WCW Hall of Fame

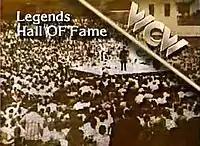

The World Championship Wrestling (WCW) Hall of Fame was an American professional wrestling hall of fame maintained by World Championship Wrestling (WCW). It was established in 1993 to honor wrestlers who began their careers long before the 1990s, mostly alumni of the National Wrestling Alliance (NWA)'s Jim Crockett Promotions (JCP) territory, the predecessor of WCW. Inductees received commemorative plaques that had their names and portraits inscribed on them. Wrestlers were inducted by Gordon Solie, a senior commentator in professional wrestling, and received their plaque during the "Legends Reunion" segment at WCW's May pay-per-view event, Slamboree. The WCW Hall of Fame was the second major hall of fame established to honor professional wrestlers, after the creation of the World Wrestling Federation (WWF)'s Hall of Fame in February 1993. After the 1995 Hall of Fame ceremony, WCW stopped the production of the Hall of Fame ceremonies without a formal announcement. In 2001, the WWF acquired all of its assets; this led to the formal stoppage of the WCW Hall of Fame. The WWF, however, had stopped producing its Hall of Fame ceremonies after 1996. In 2004, World Wrestling Entertainment (WWE), the WWF's successor, reinstated the WWE Hall of Fame, which included inductees that were alumni of WWF/WWE, NWA, JCP, and WCW.